Our Lady of Lourdes Parish Church (Bugallon)

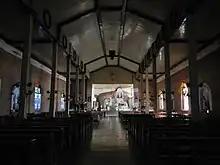
Church interior in 2012

The church reflects the Spanish Colonial Revival architectural style and measures by . Its plastered brick facade was inspired by the Mexican style. The pediment is flat-topped and decorated with massive pinnacles. The octagonal window, together with the semicircular door and windows, accentuates the plastered finish wall. Its square pilasters, reaching up to the roof, are also decorated with pinnacles.